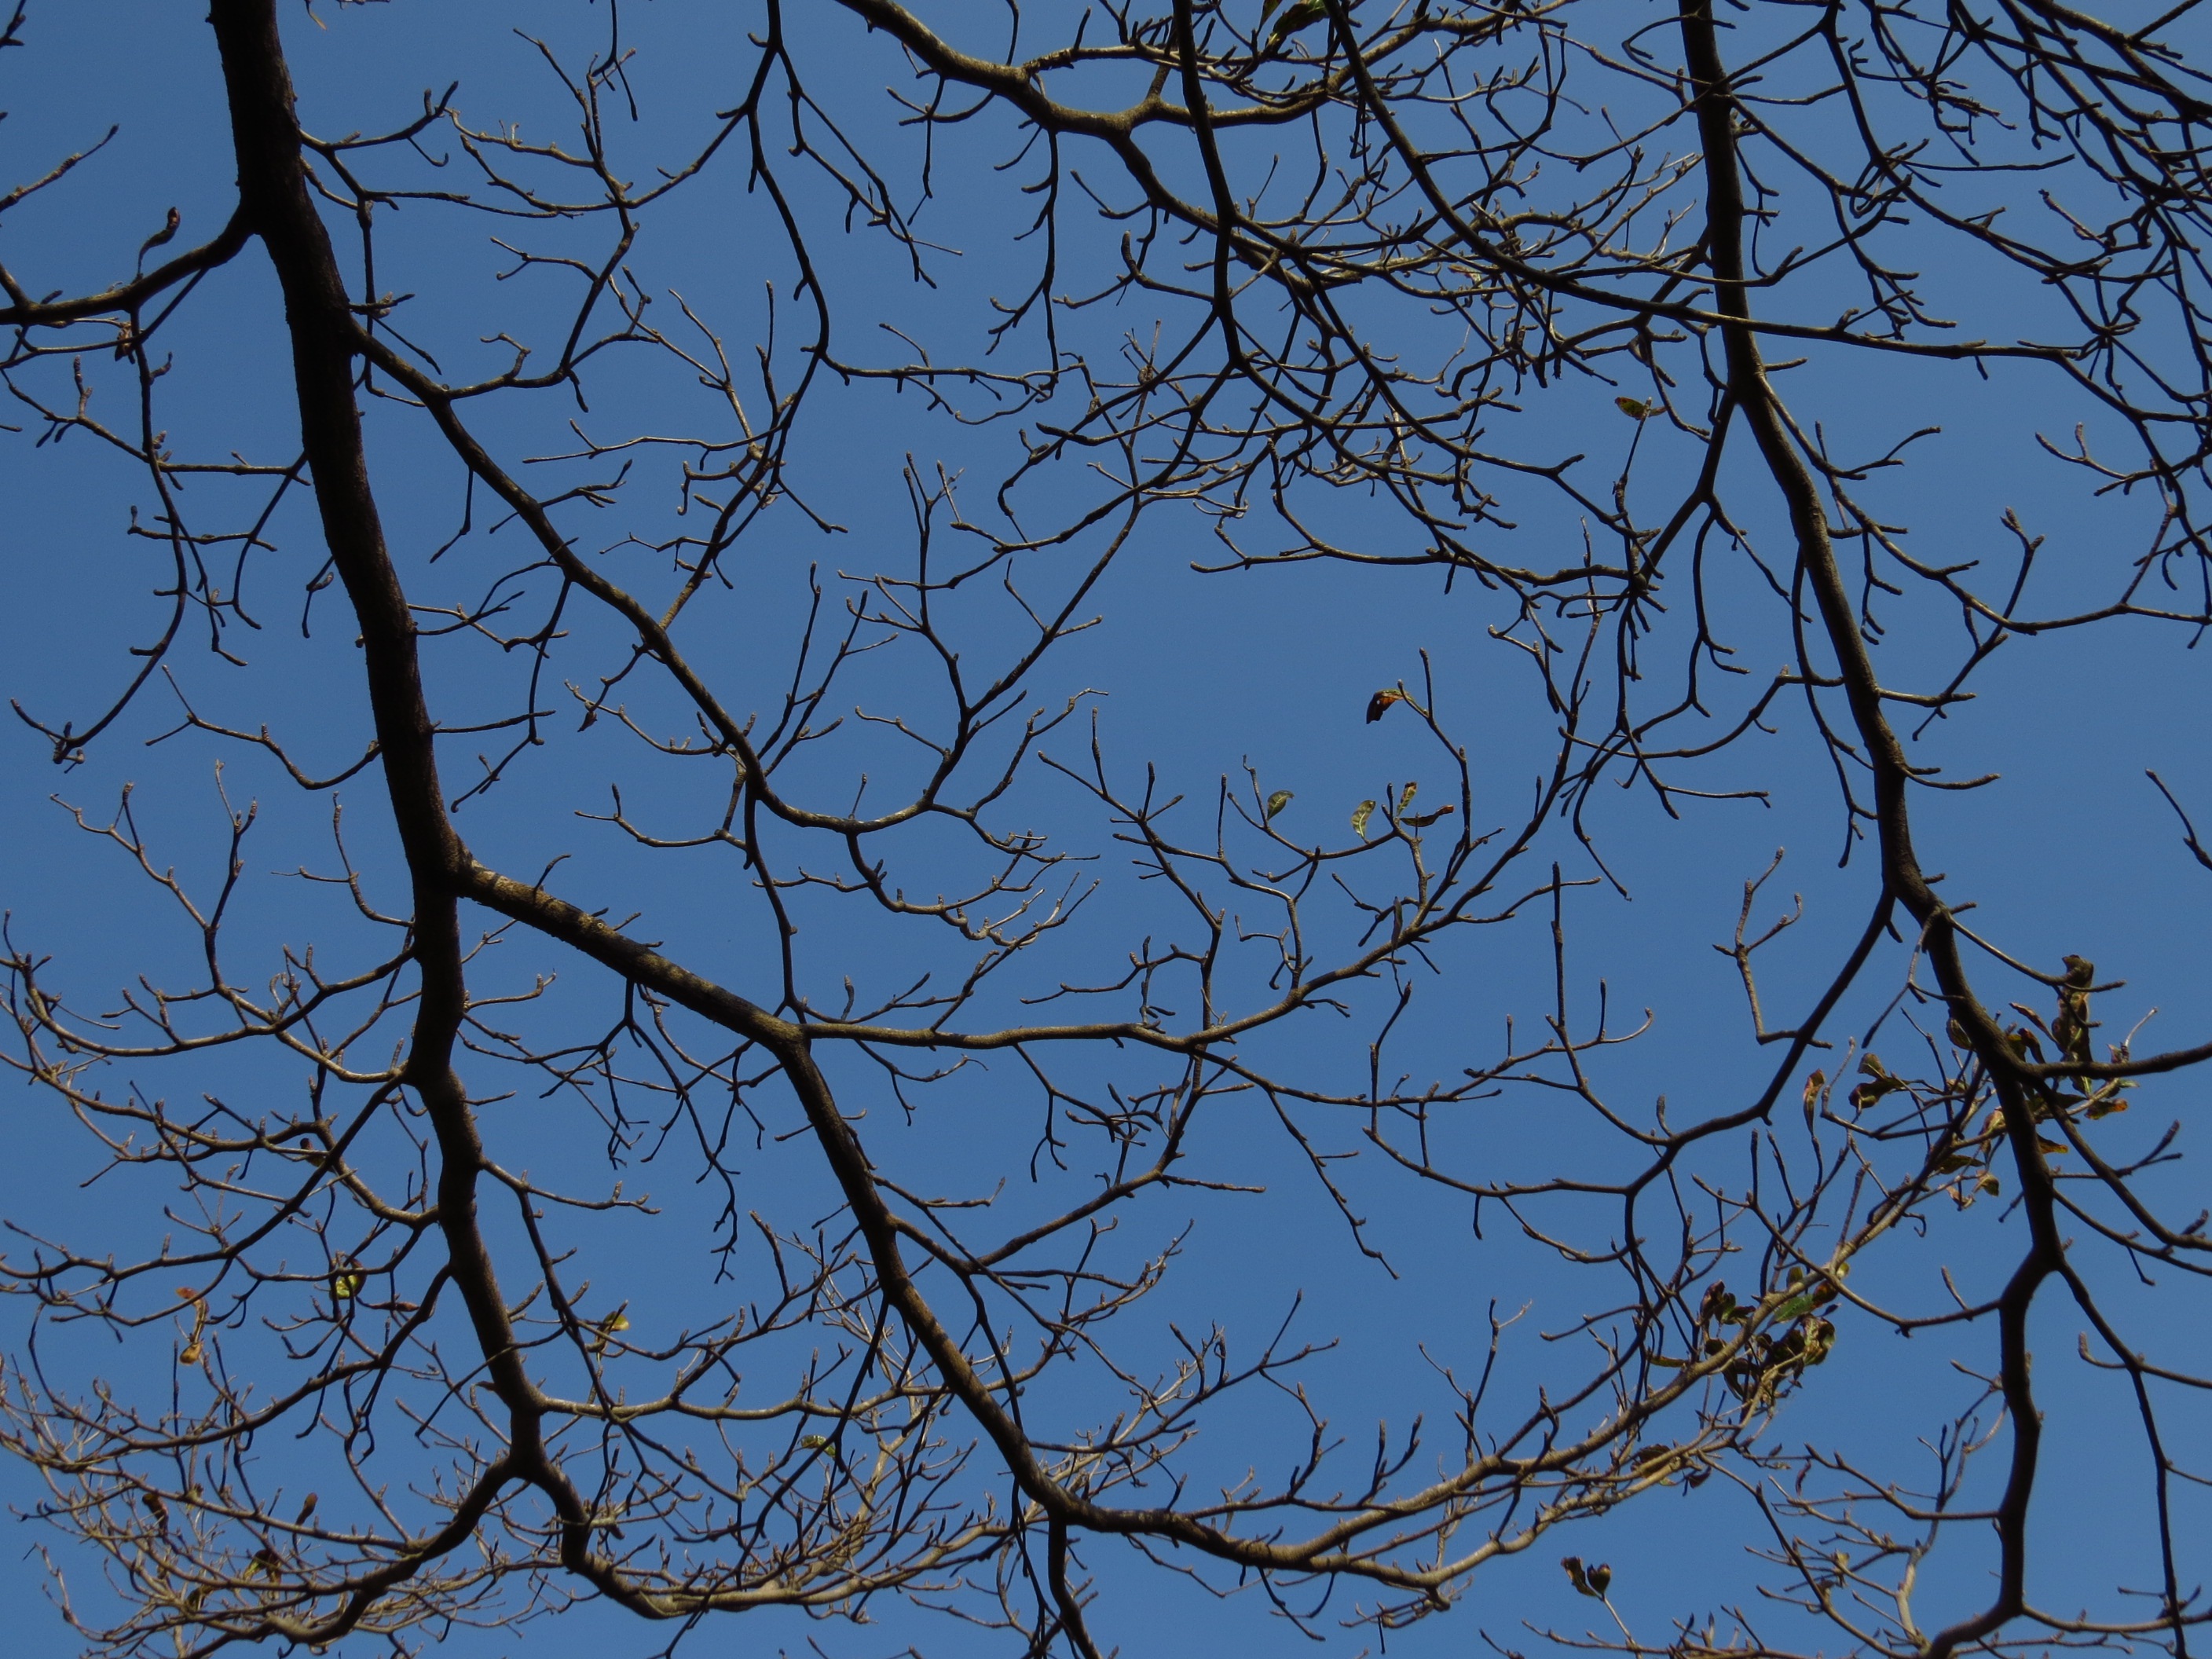
tree, branch, winter, cloud, plant, sky, leaf, daytime, blue, twig, branches, deciduous, blue day, woody plant, lobular terminalia